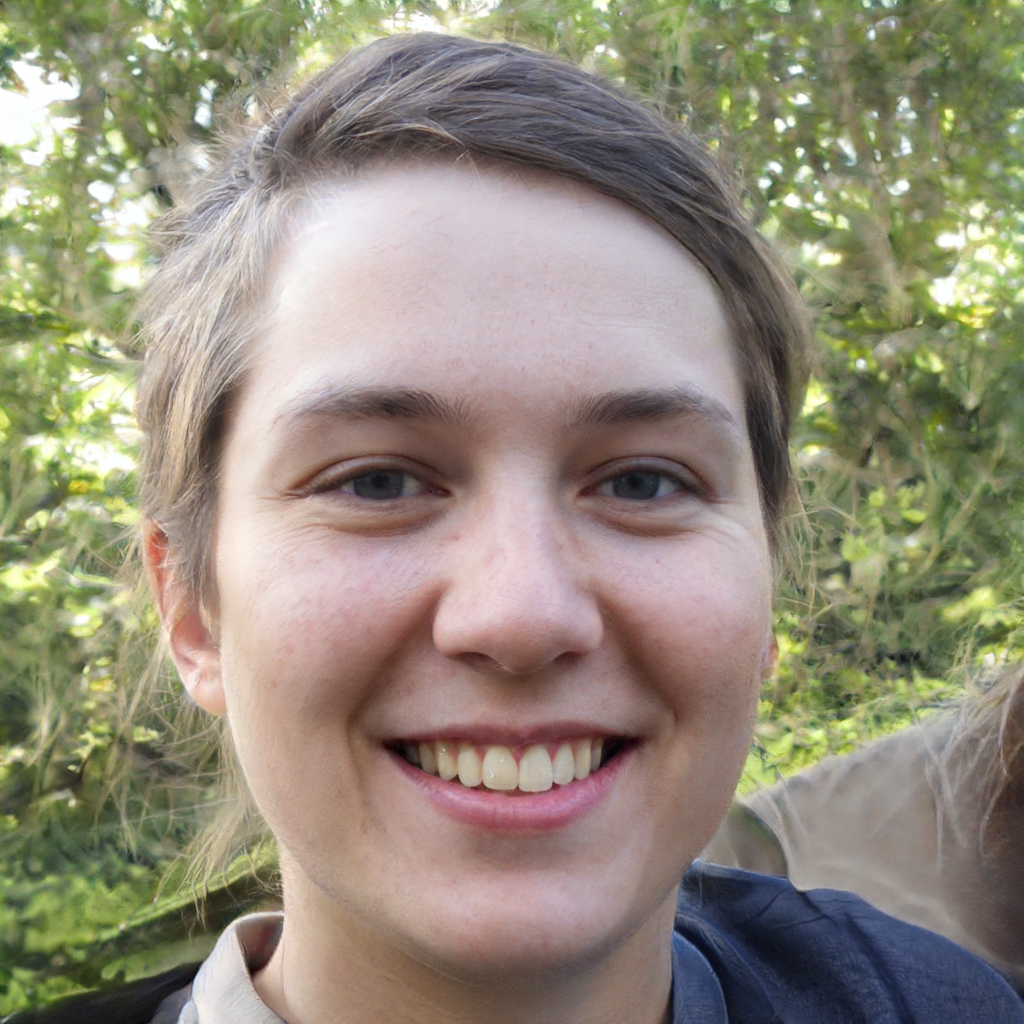
Gender: Female